Austin Marathon

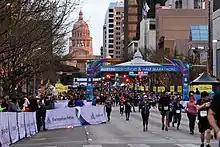
Start line on Congress Ave., 2019

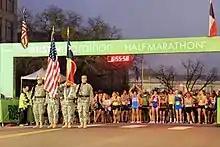
Prerace ceremonial honors, 2014

The Austin Marathon (officially known as Ascension Seton Austin Marathon presented by Under Armour for sponsorship reasons) is an annual marathon held in Austin, Texas, since 1992. The race weekend also features a half marathon and a 5K run with a two-day expo taking place on Friday and Saturday. The 32nd annual event is scheduled to take place on February 18, 2024.